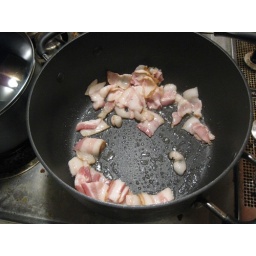
throw bacon in a pot to brown